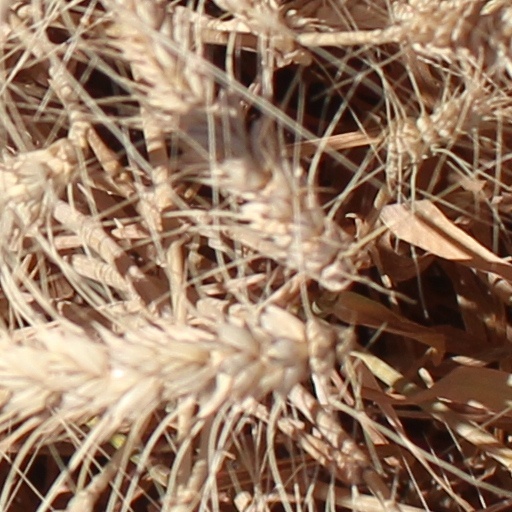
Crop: wheat